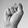
ASL letter: S